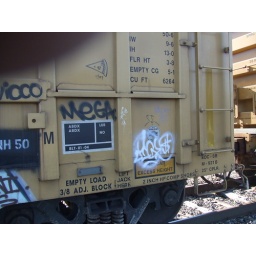
Pizza mega jigl cat in the hat